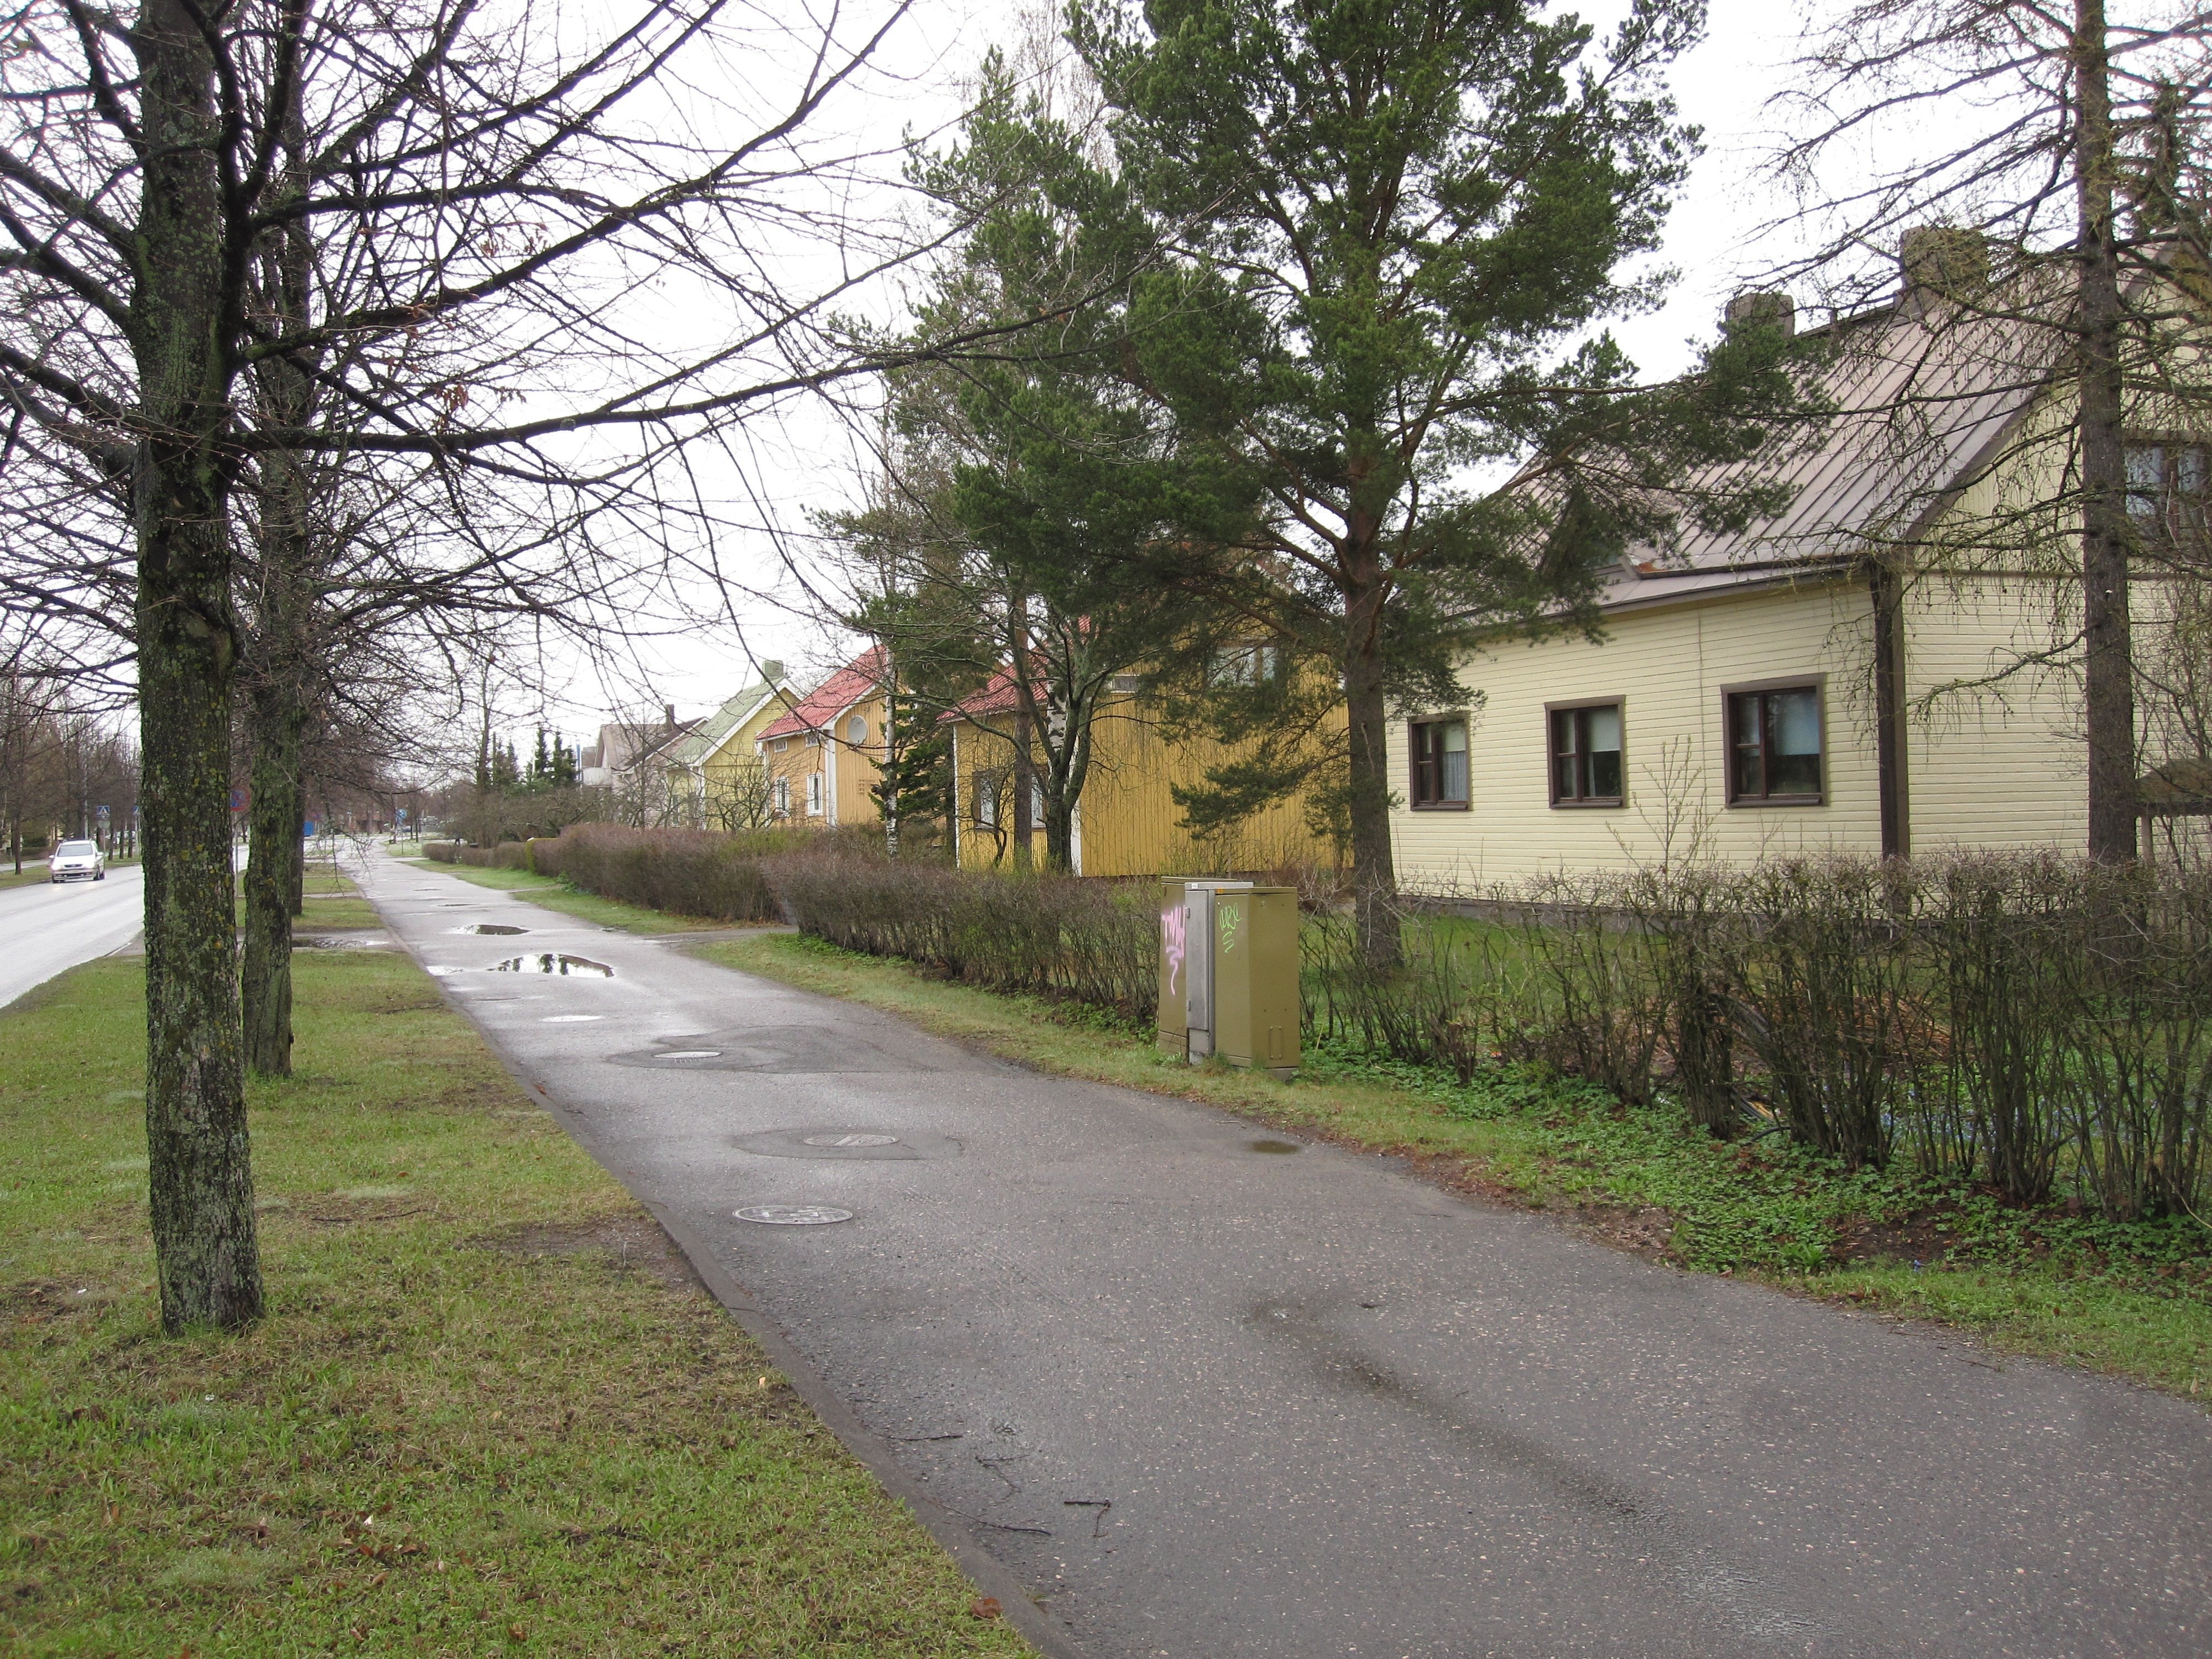
tree, road, house, home, village, suburb, property, lane, estate, neighbourhood, rural area, cycle path, after the rain, residential area, single family houses